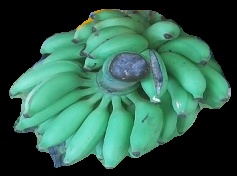
Variety: elakki-bale
Grade: grade2